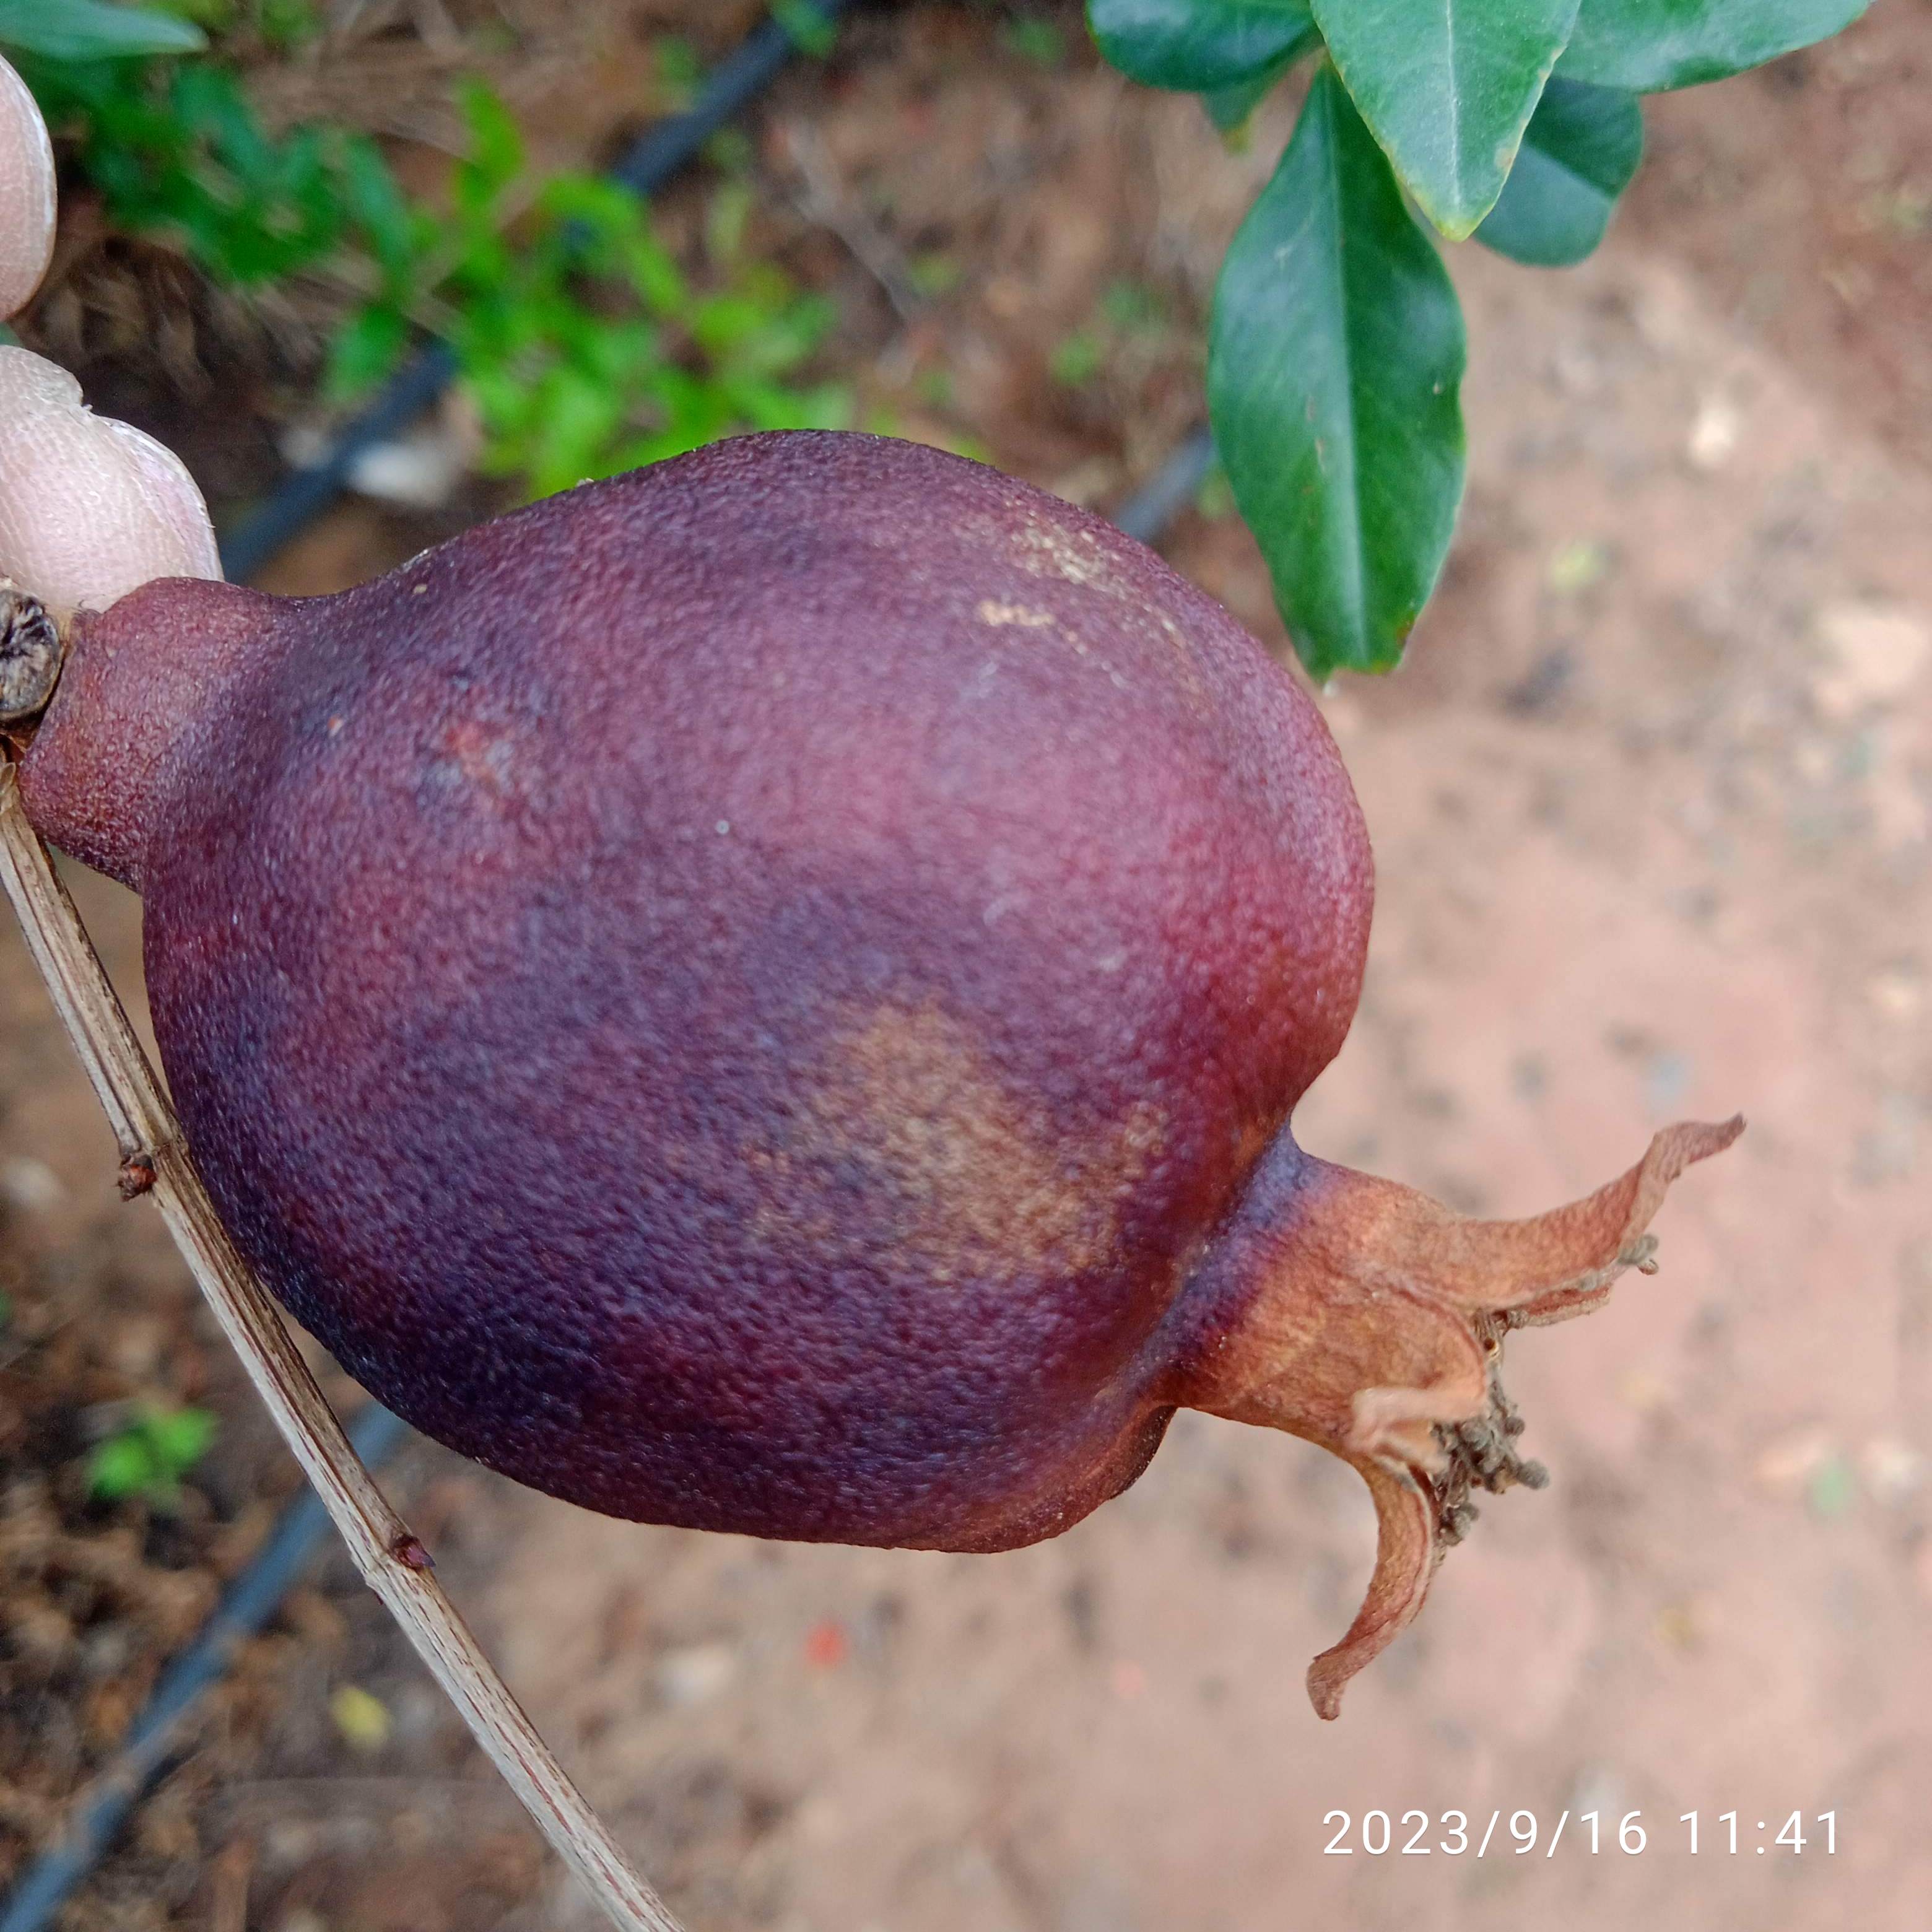
Label: Alternaria